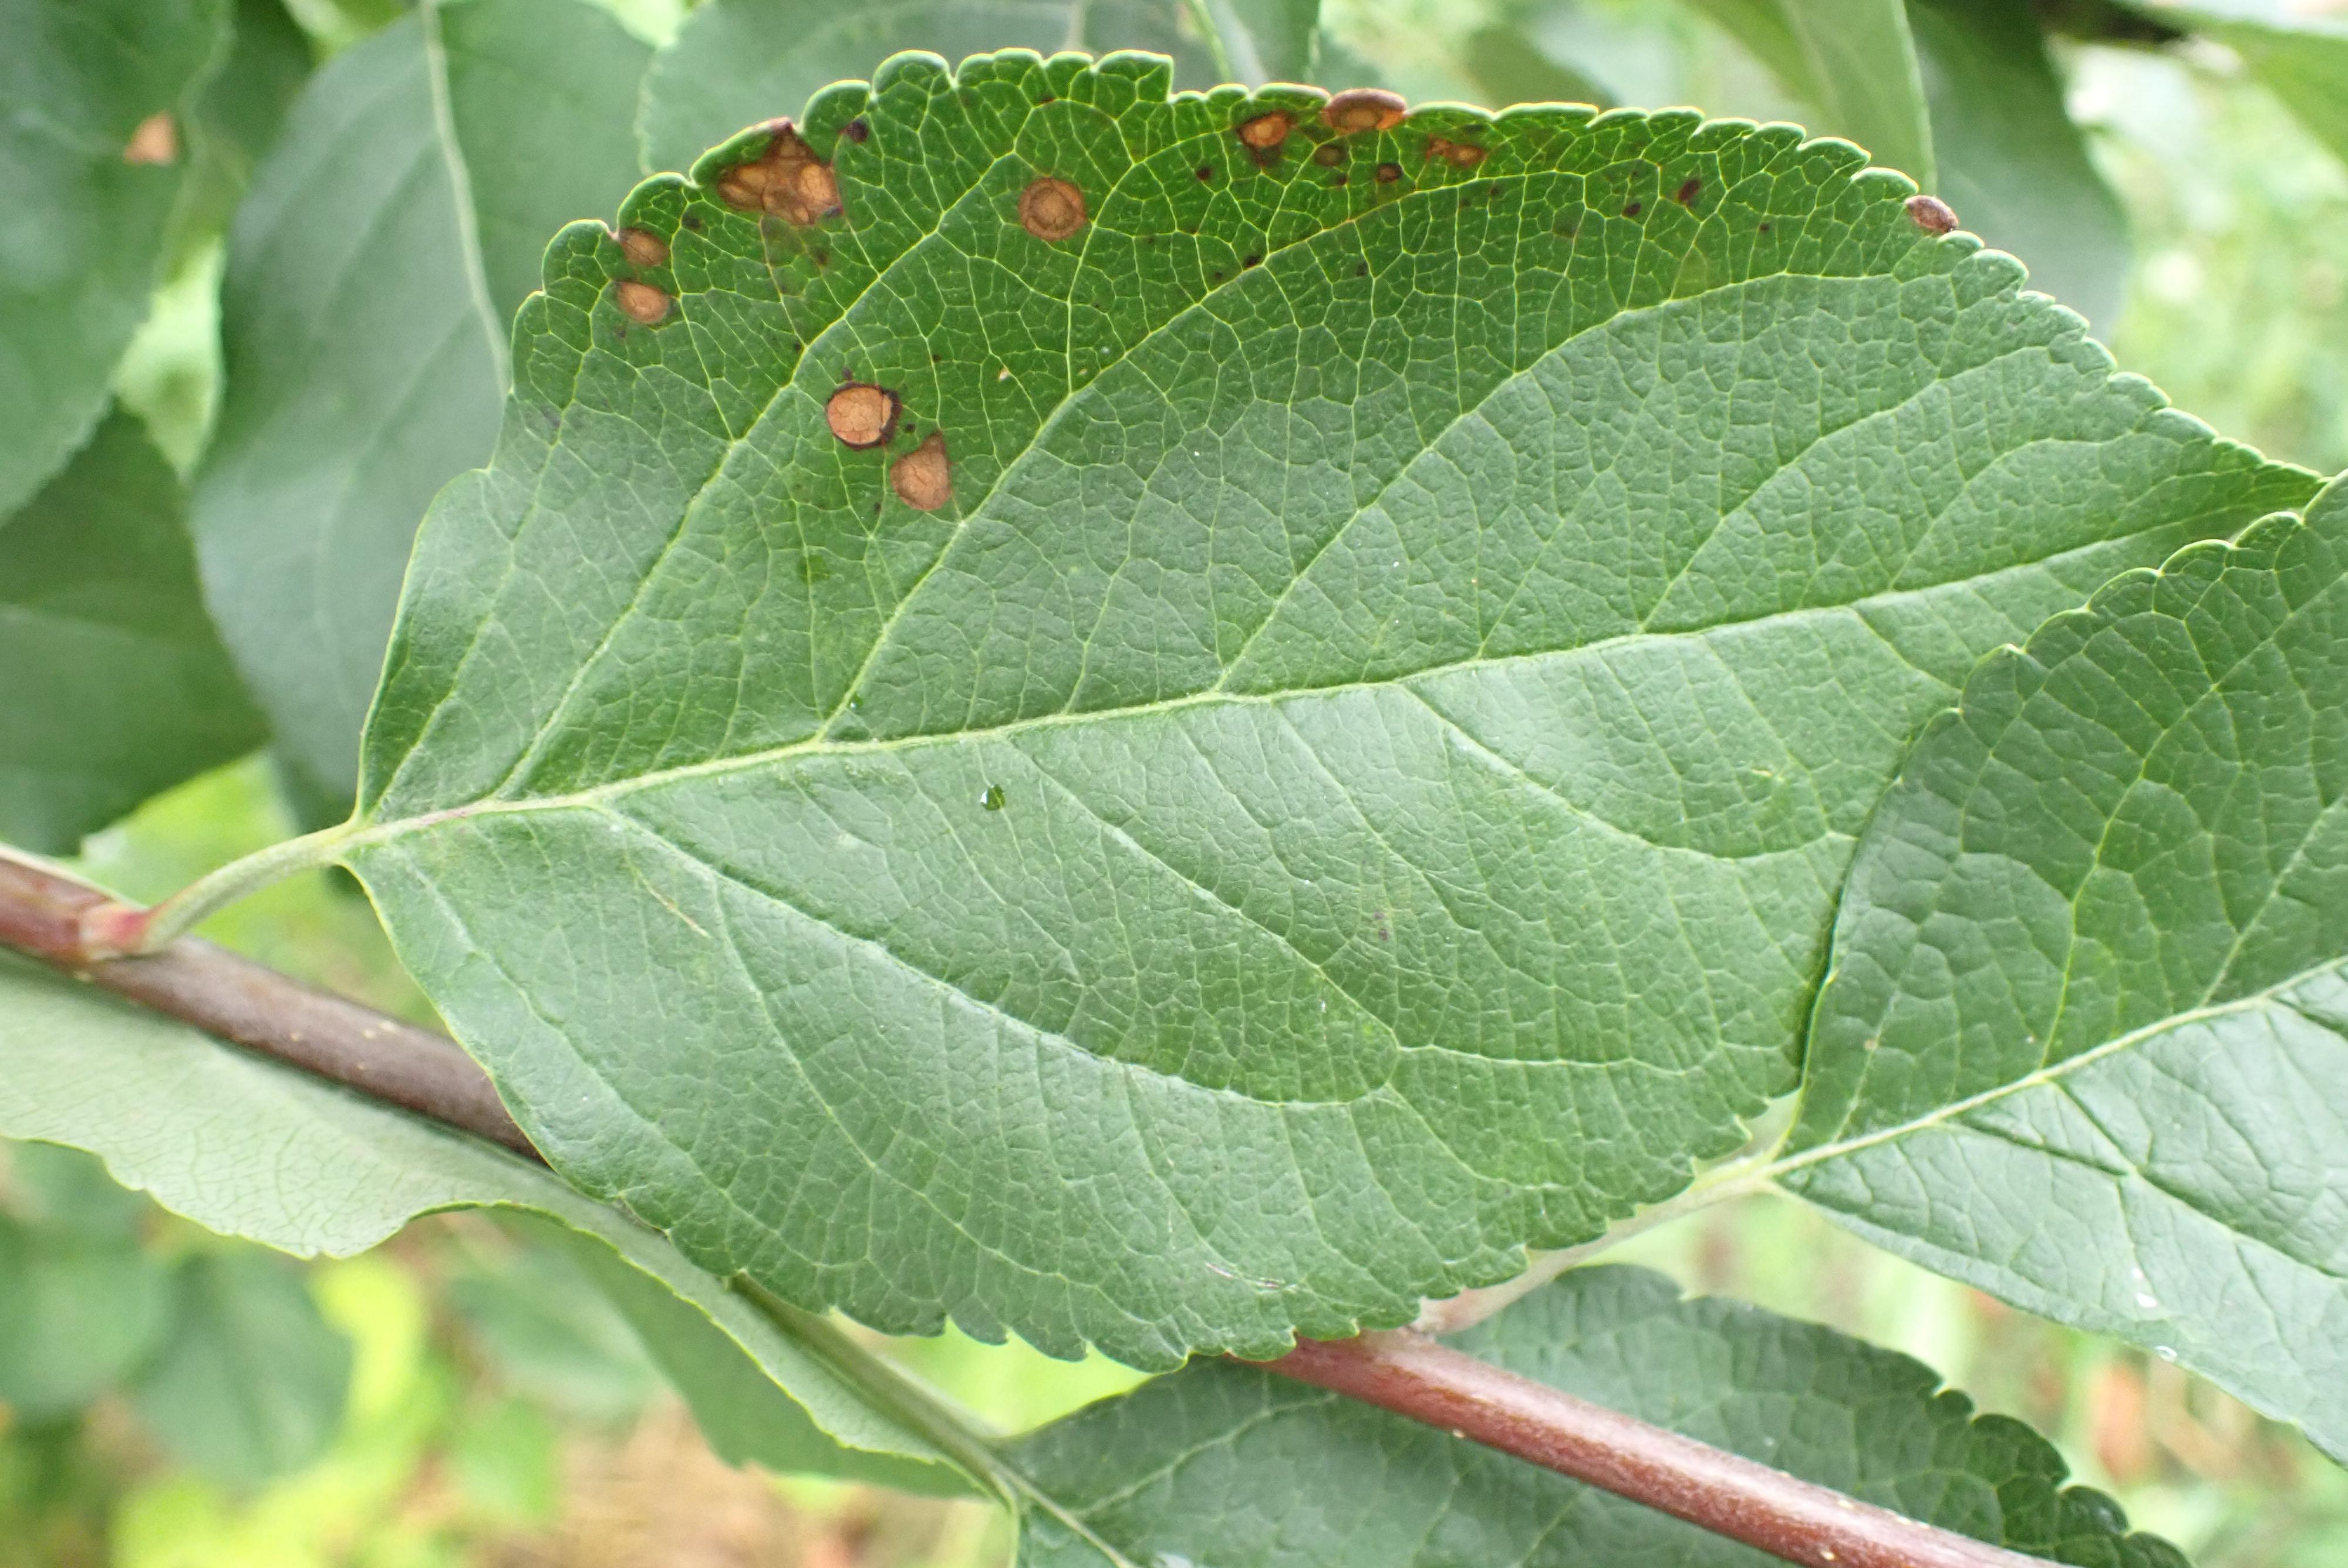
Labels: frog_eye_leaf_spot